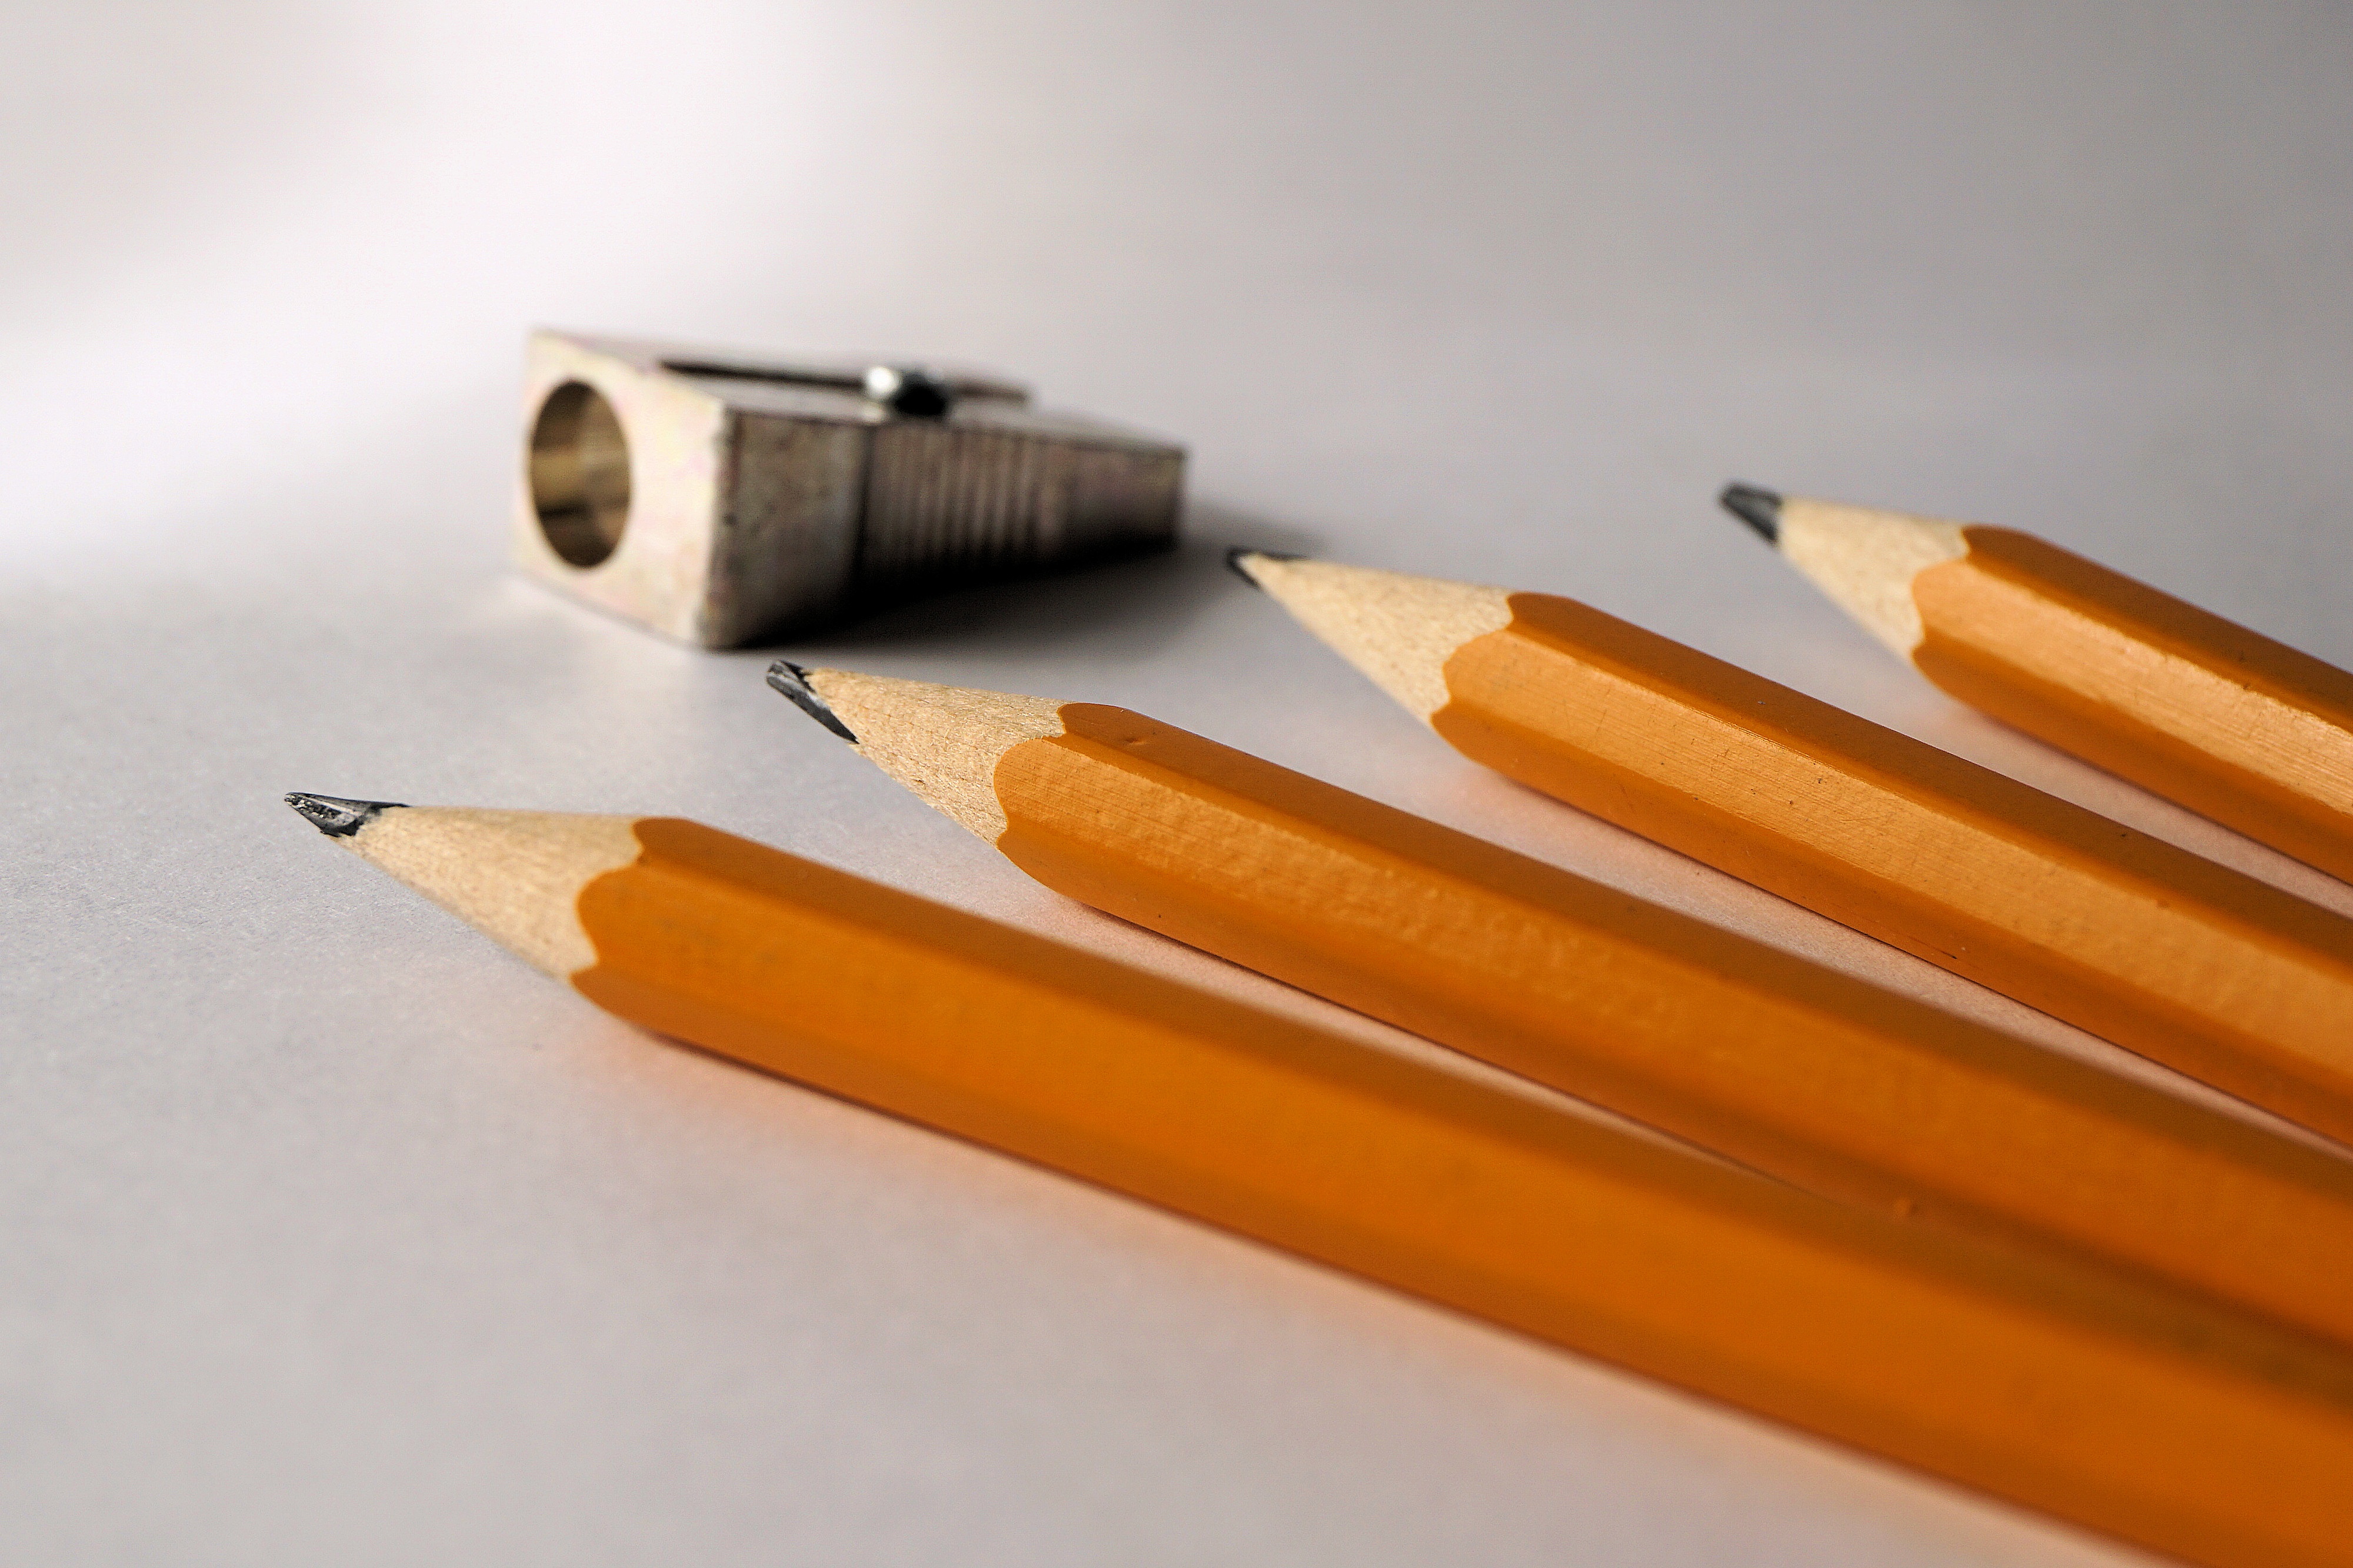
writing, pencil, pen, office, close, pencil sharpener, writing implement, pens, accessories, pencils, leave, pointed, spitzer, office accessories, ball pen, tips on, cue stick